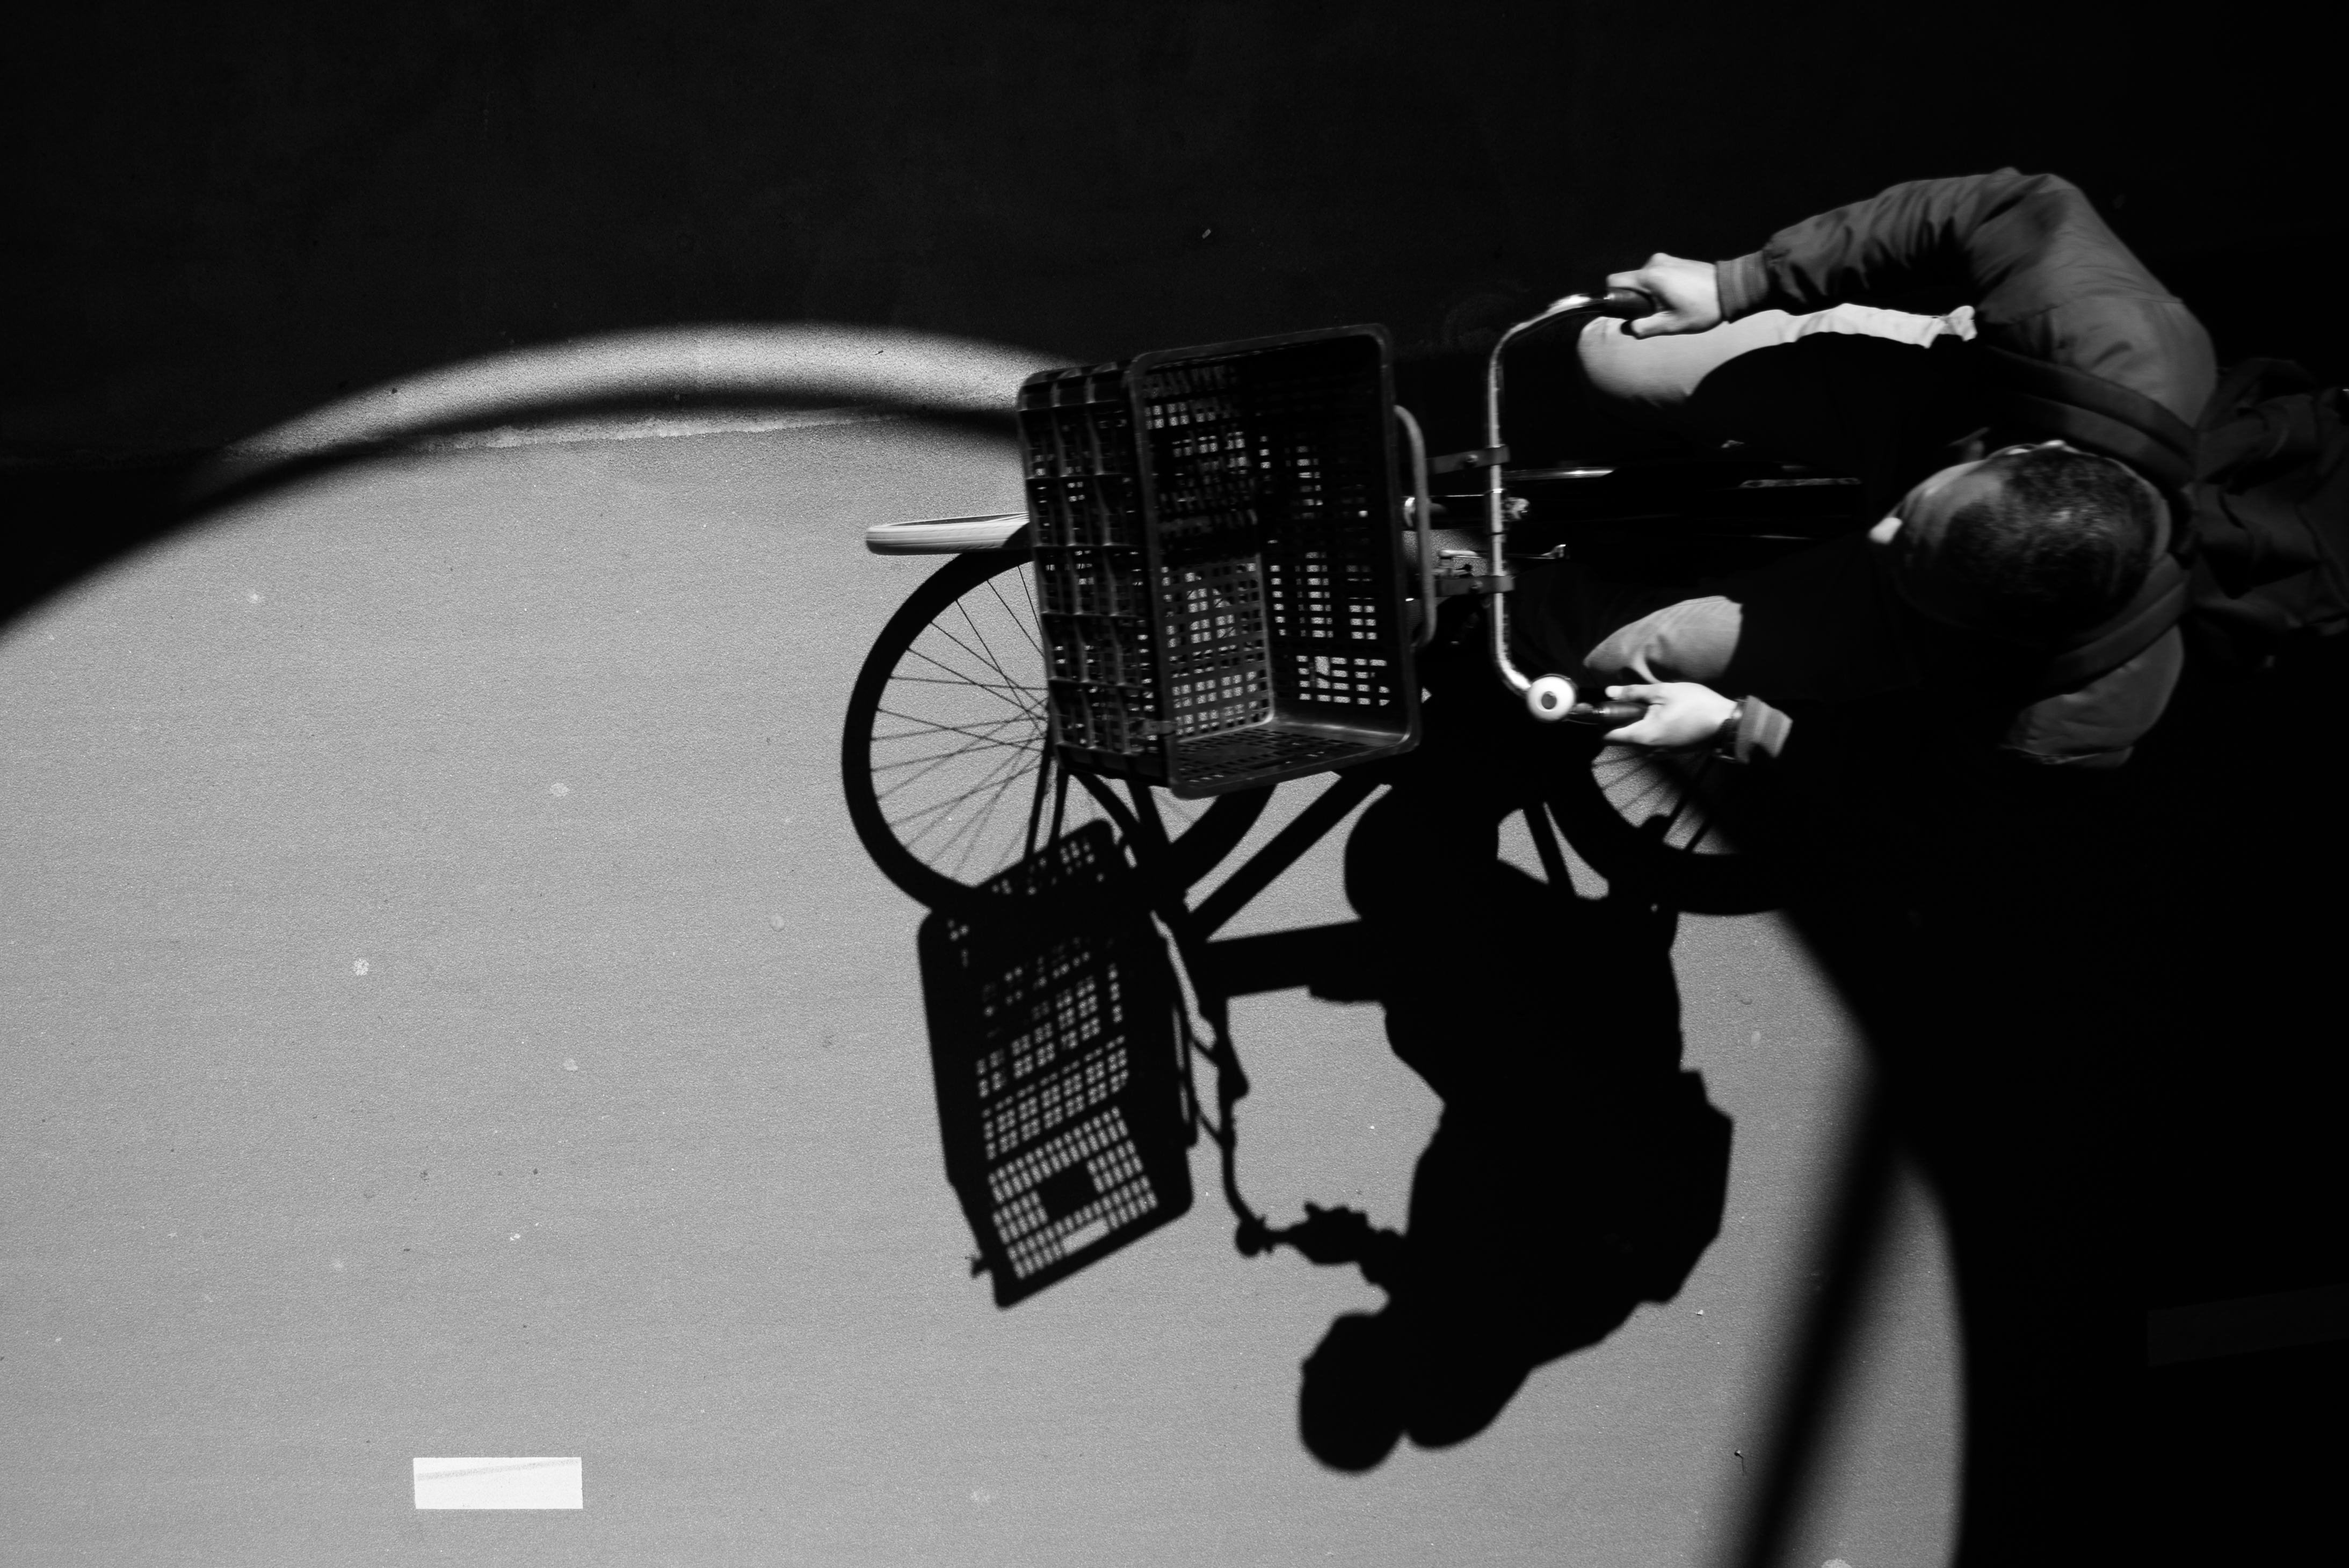
man, person, light, black and white, white, photography, bicycle, bike, cyclist, shadow, darkness, black, monochrome, photograph, image, bird's eye view, monochrome photography, film noir